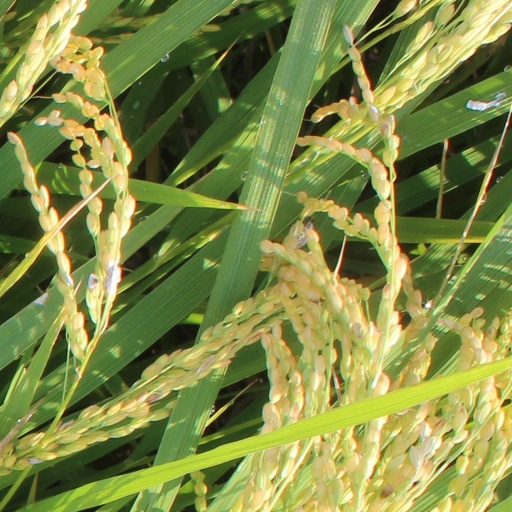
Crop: rice